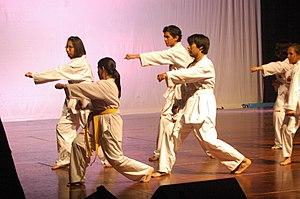
Démonstration de TaeKwonDo pendant la semaine de la culture à l'université ITESM Campus Ciudad de México